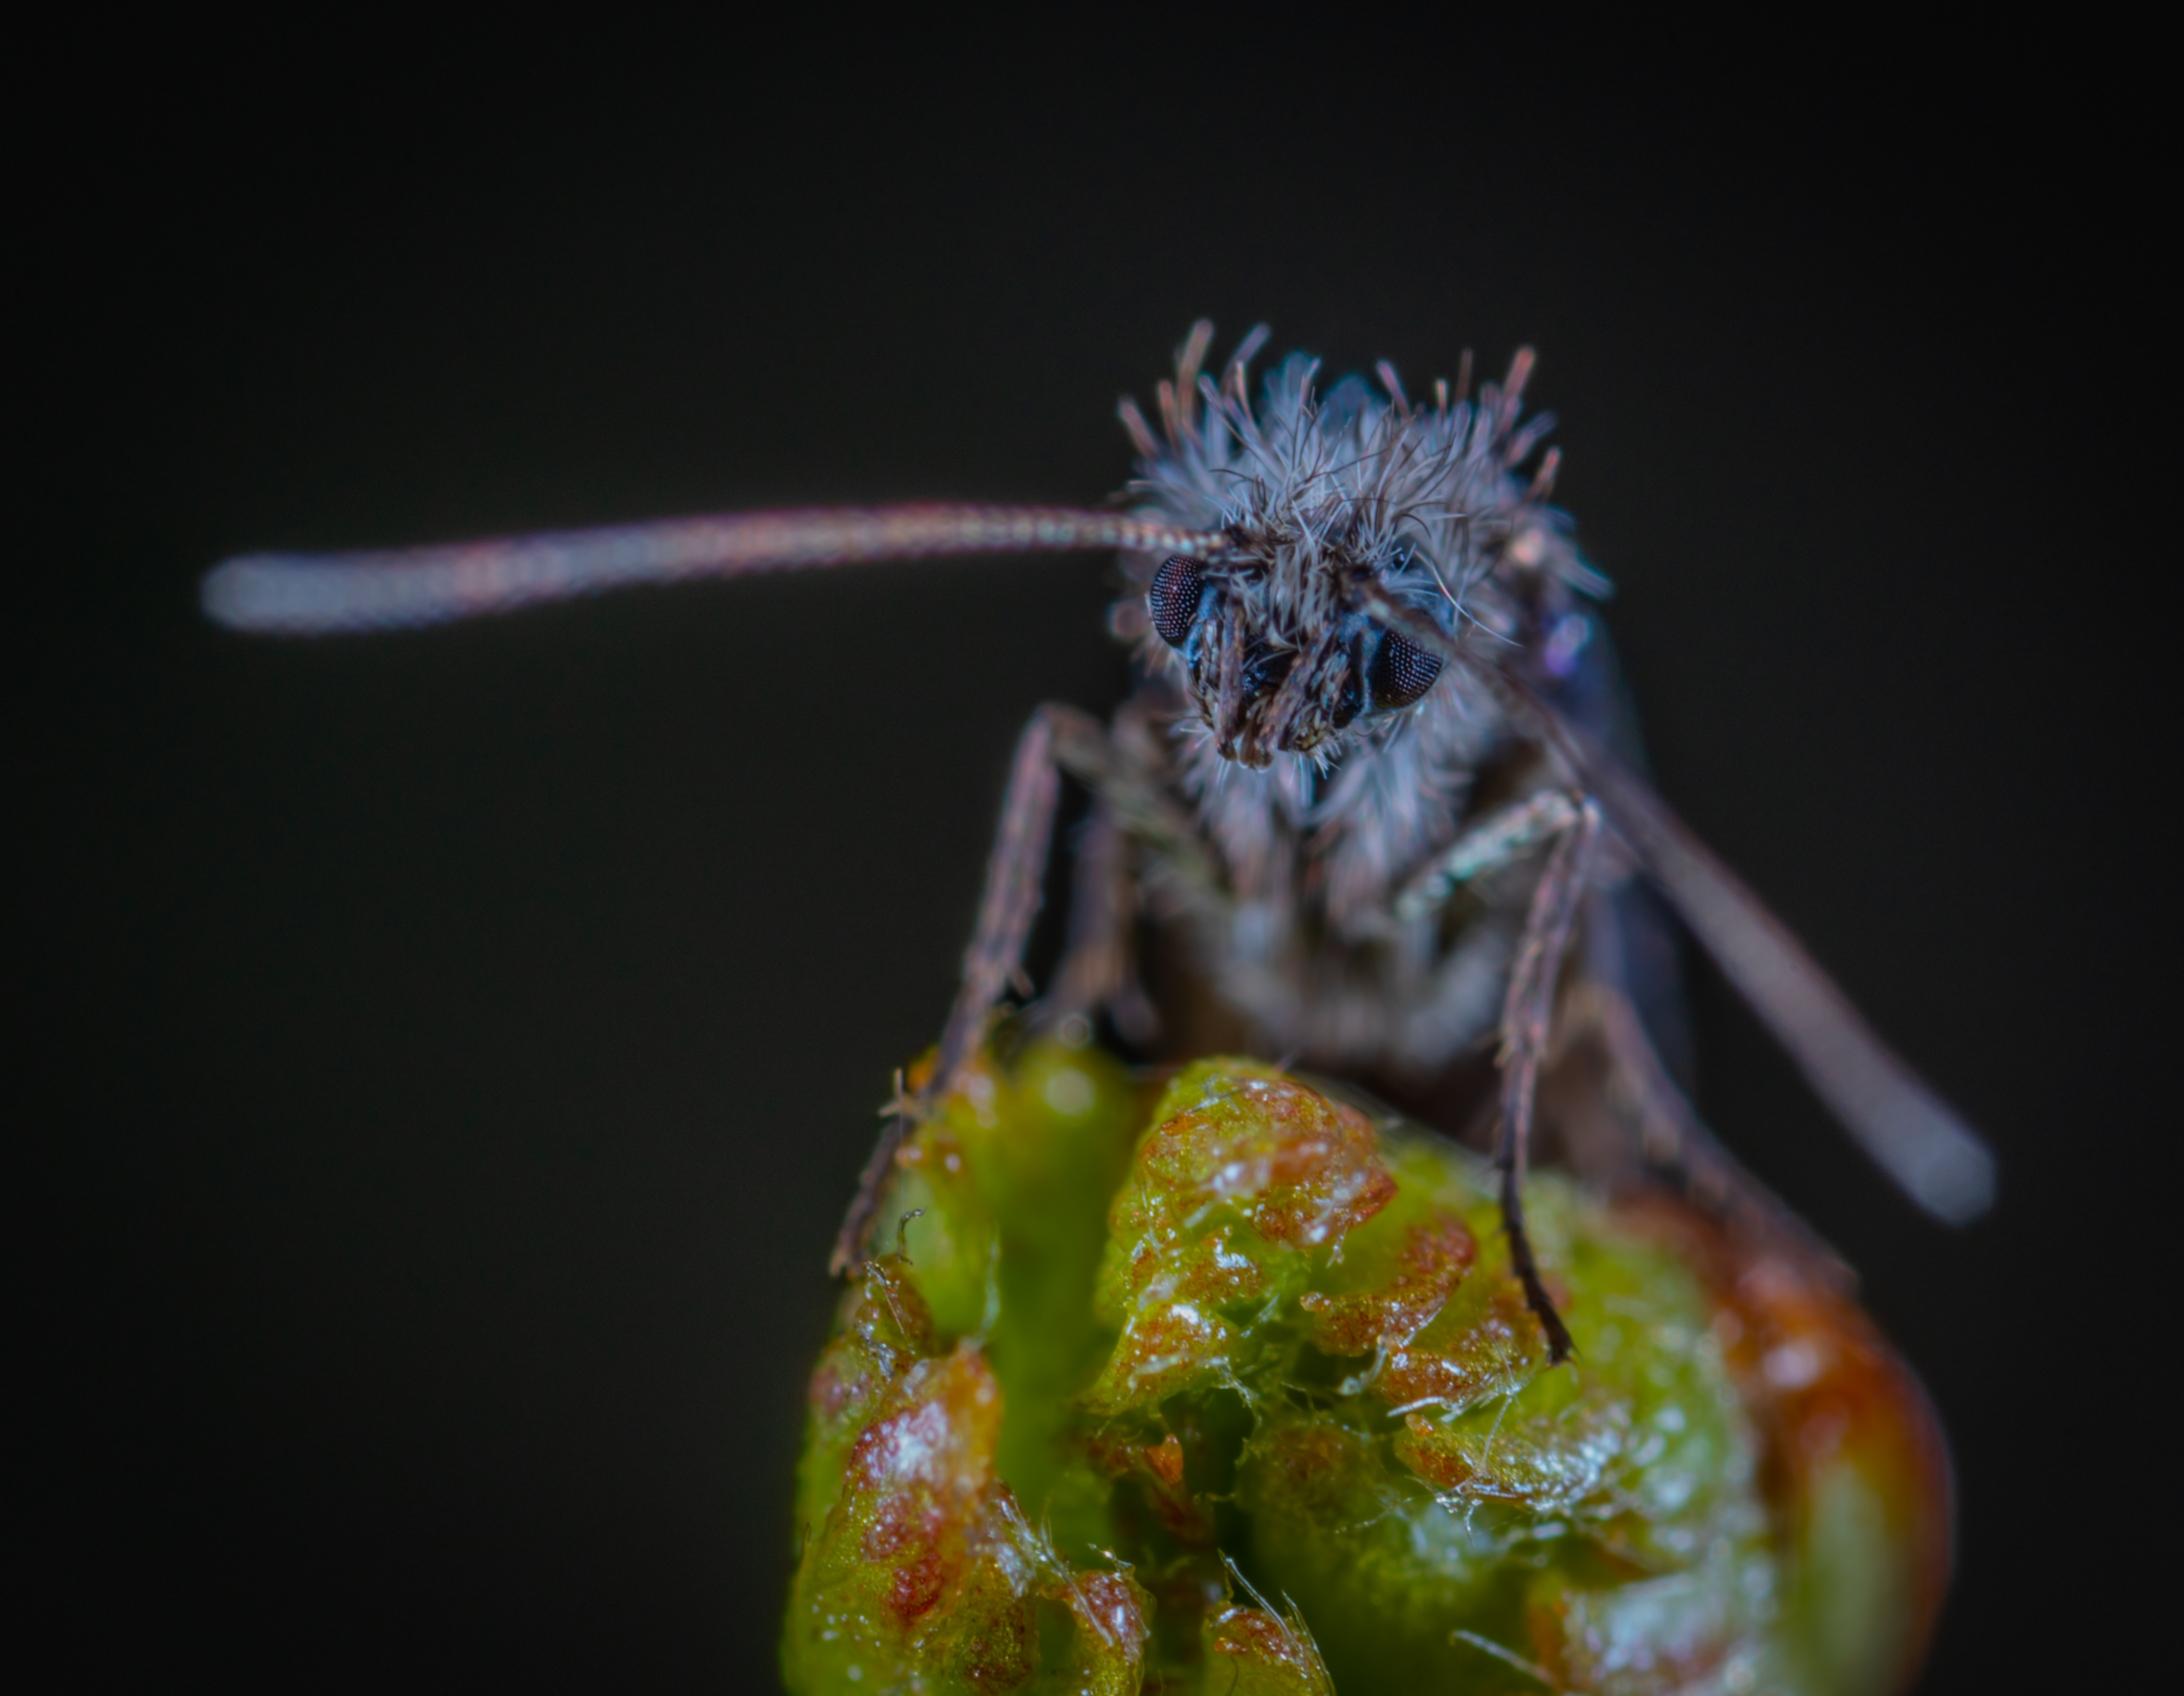
macro, insect, hair, portrait, macro photography, invertebrate, close up, organism, membrane winged insect, pest, arthropod